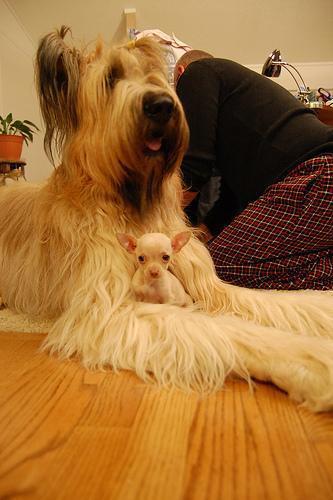
briard